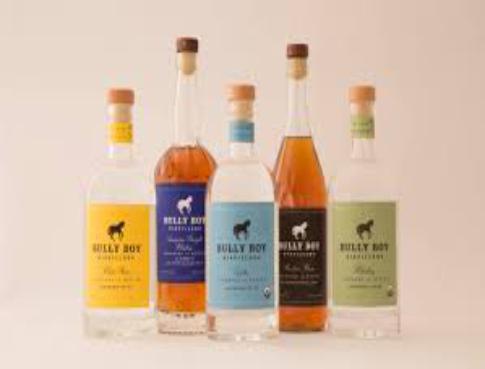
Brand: Bully Boy Distillers
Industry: Food